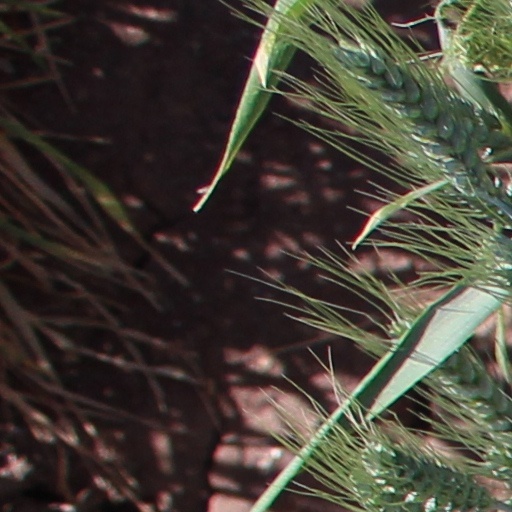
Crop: wheat